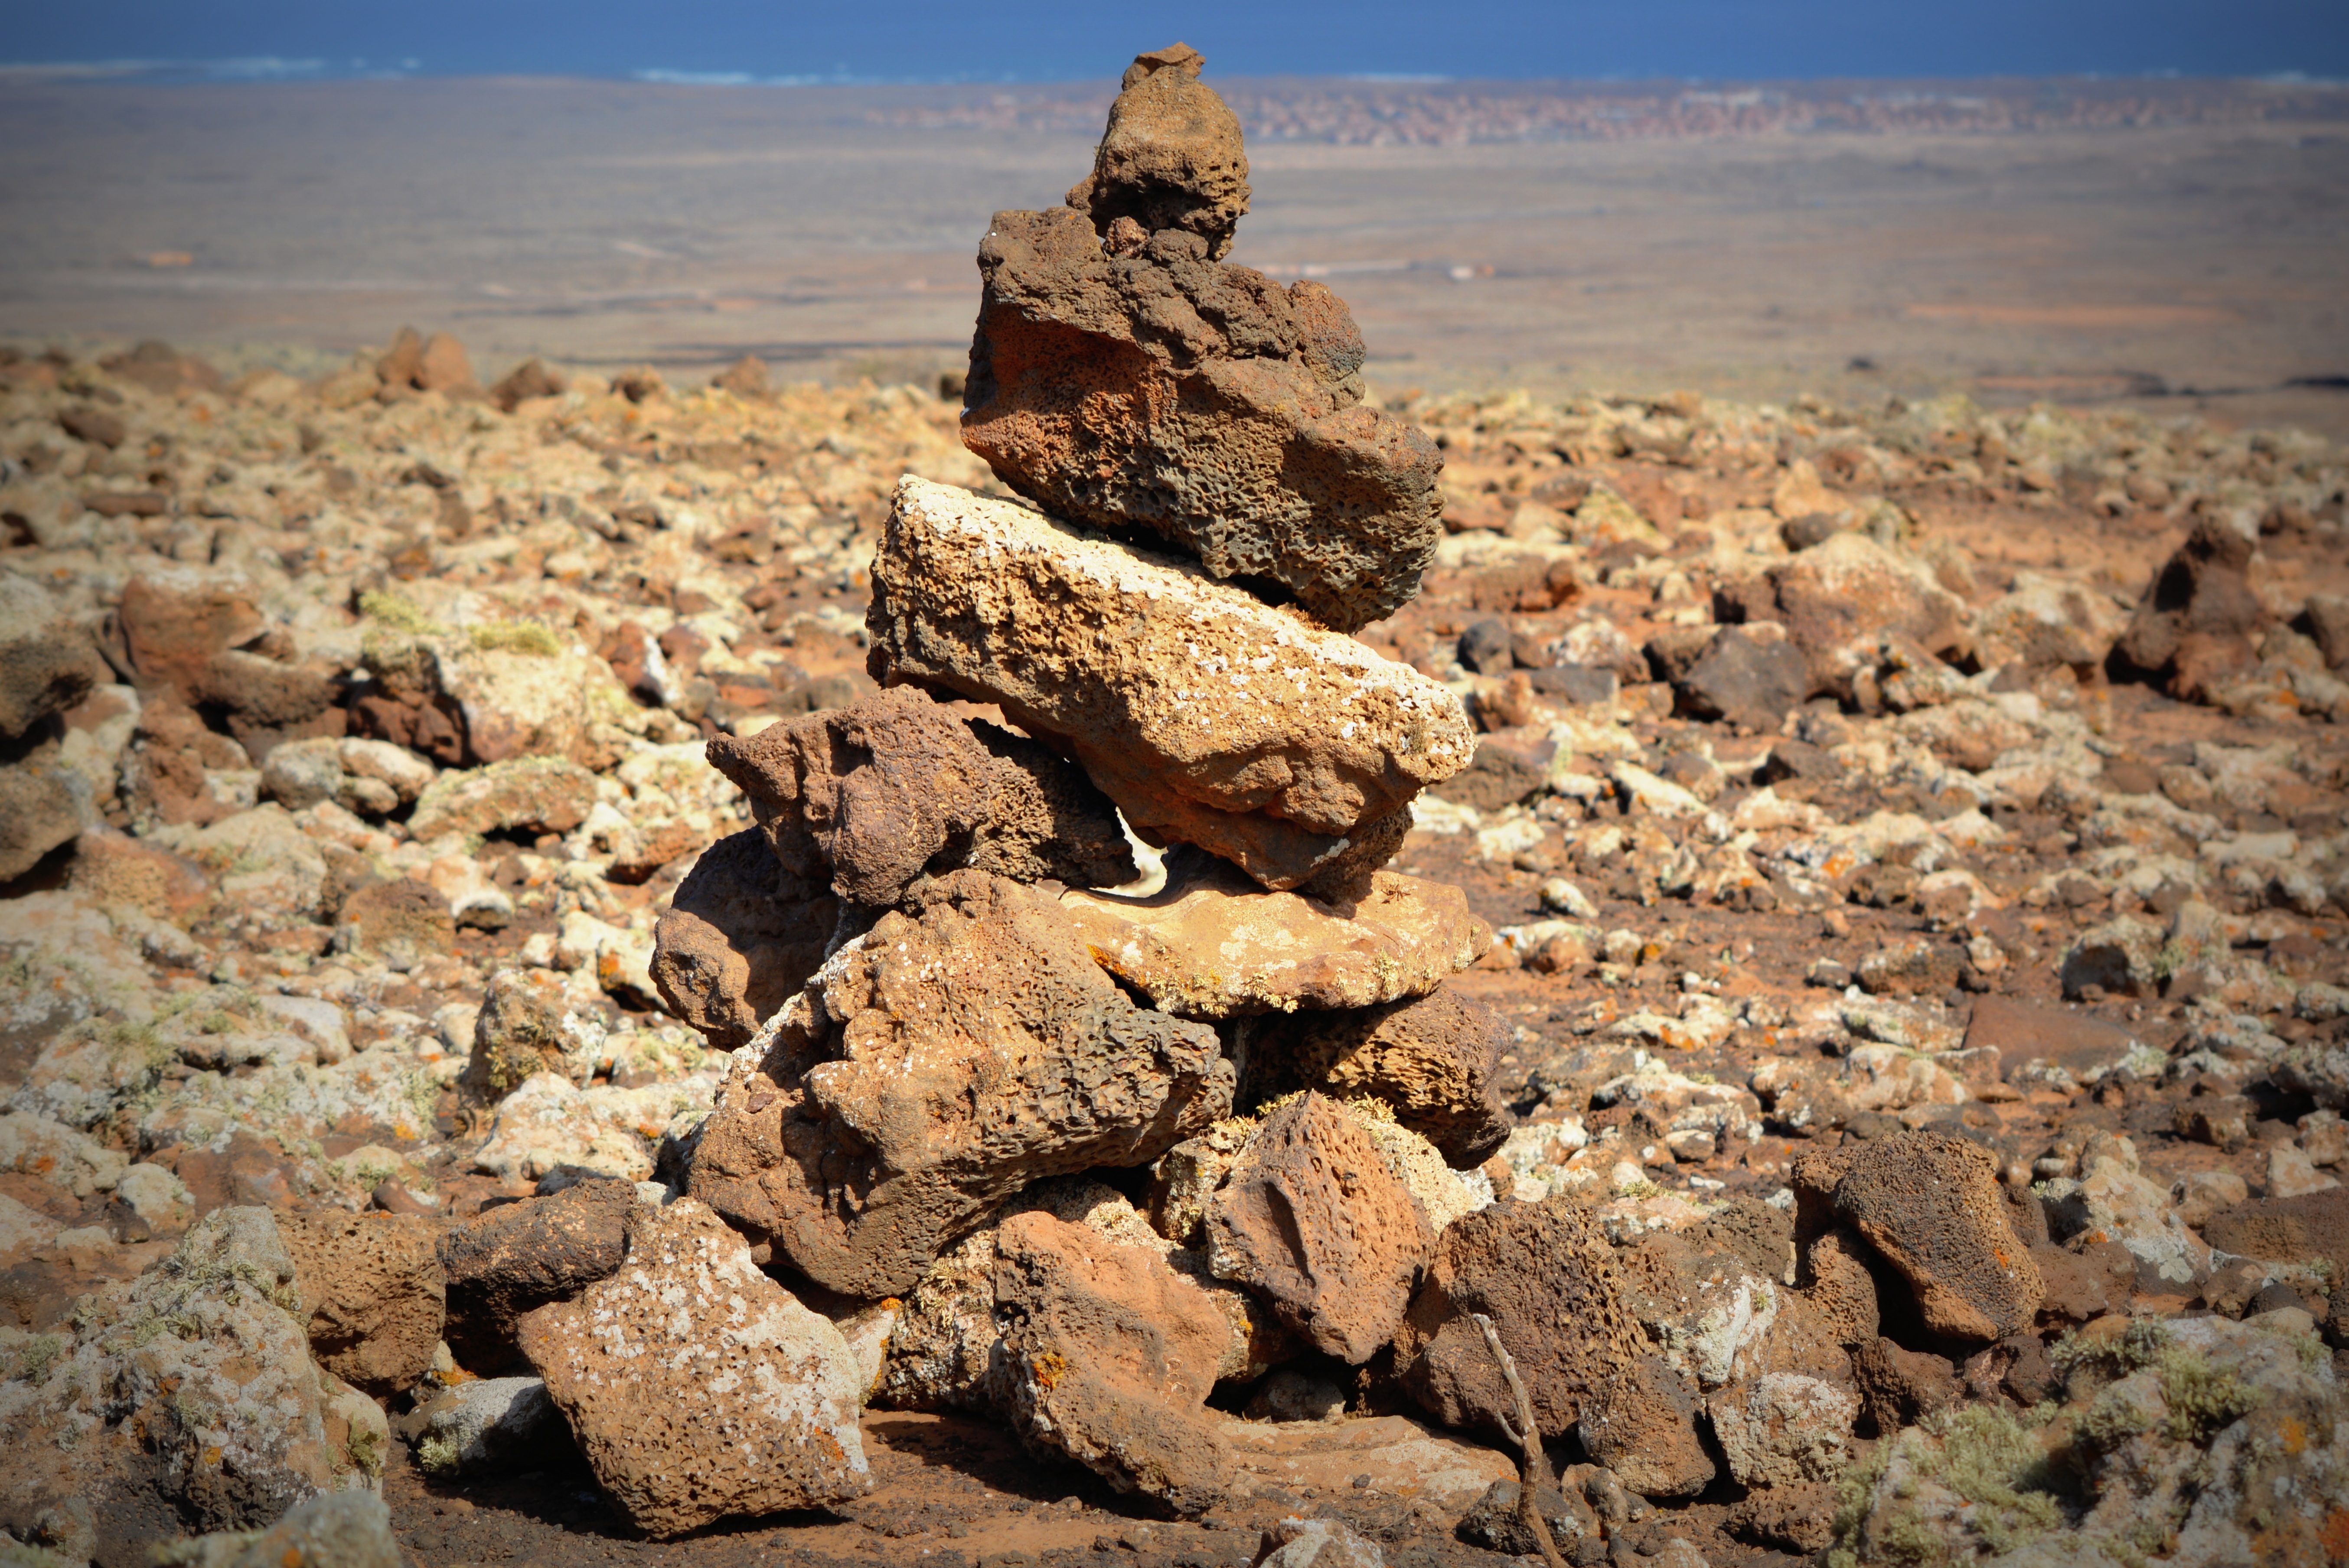
landscape, sand, rock, mountain, desert, valley, formation, soil, terrain, material, zen, orientation, rocks, stones, geology, badlands, plateau, wadi, spirituality, ancient history, natural environment, aeolian landform